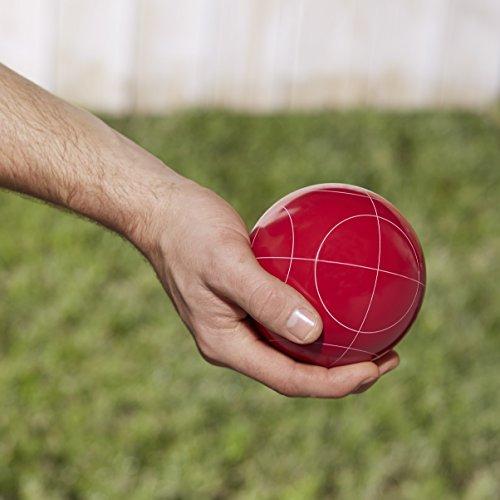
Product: AmazonBasics Bocce Ball Set with Soft Carry Case
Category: Sports & Outdoors | Sports & Fitness | Leisure Sports & Game Room | Outdoor Games & Activities | Bocce | Bocce Sets
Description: Full-size bocce balls measure 100mm each.
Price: $32.95
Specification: Product Dimensions:         40 x 26 x 3.5 inches ; 2.47 pounds    |Shipping Weight: 19.8 pounds (View shipping rates and policies)|ASIN: B0145IWGHM|Item model number: AMZSM100BBSET|    #1    in Bocce Sets    |    #43    in Toddler Outdoor Play